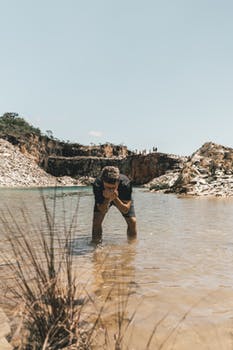
Label: No Watermark